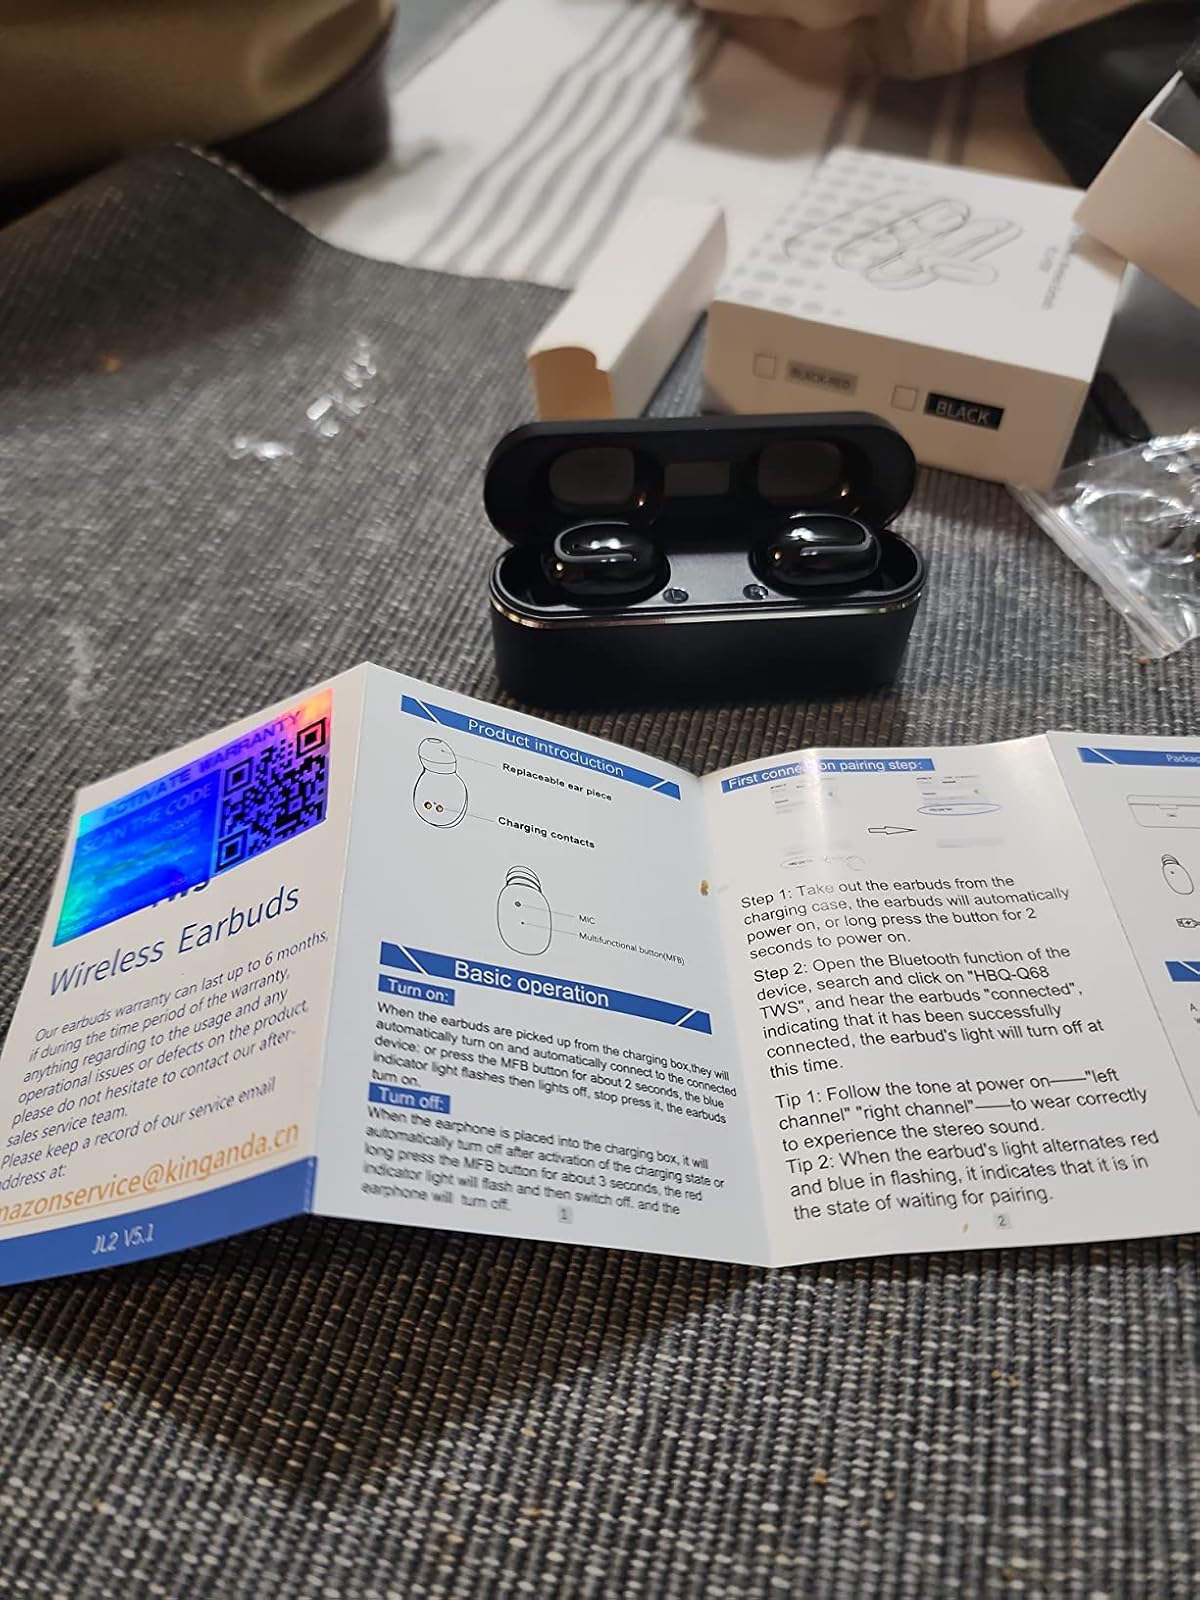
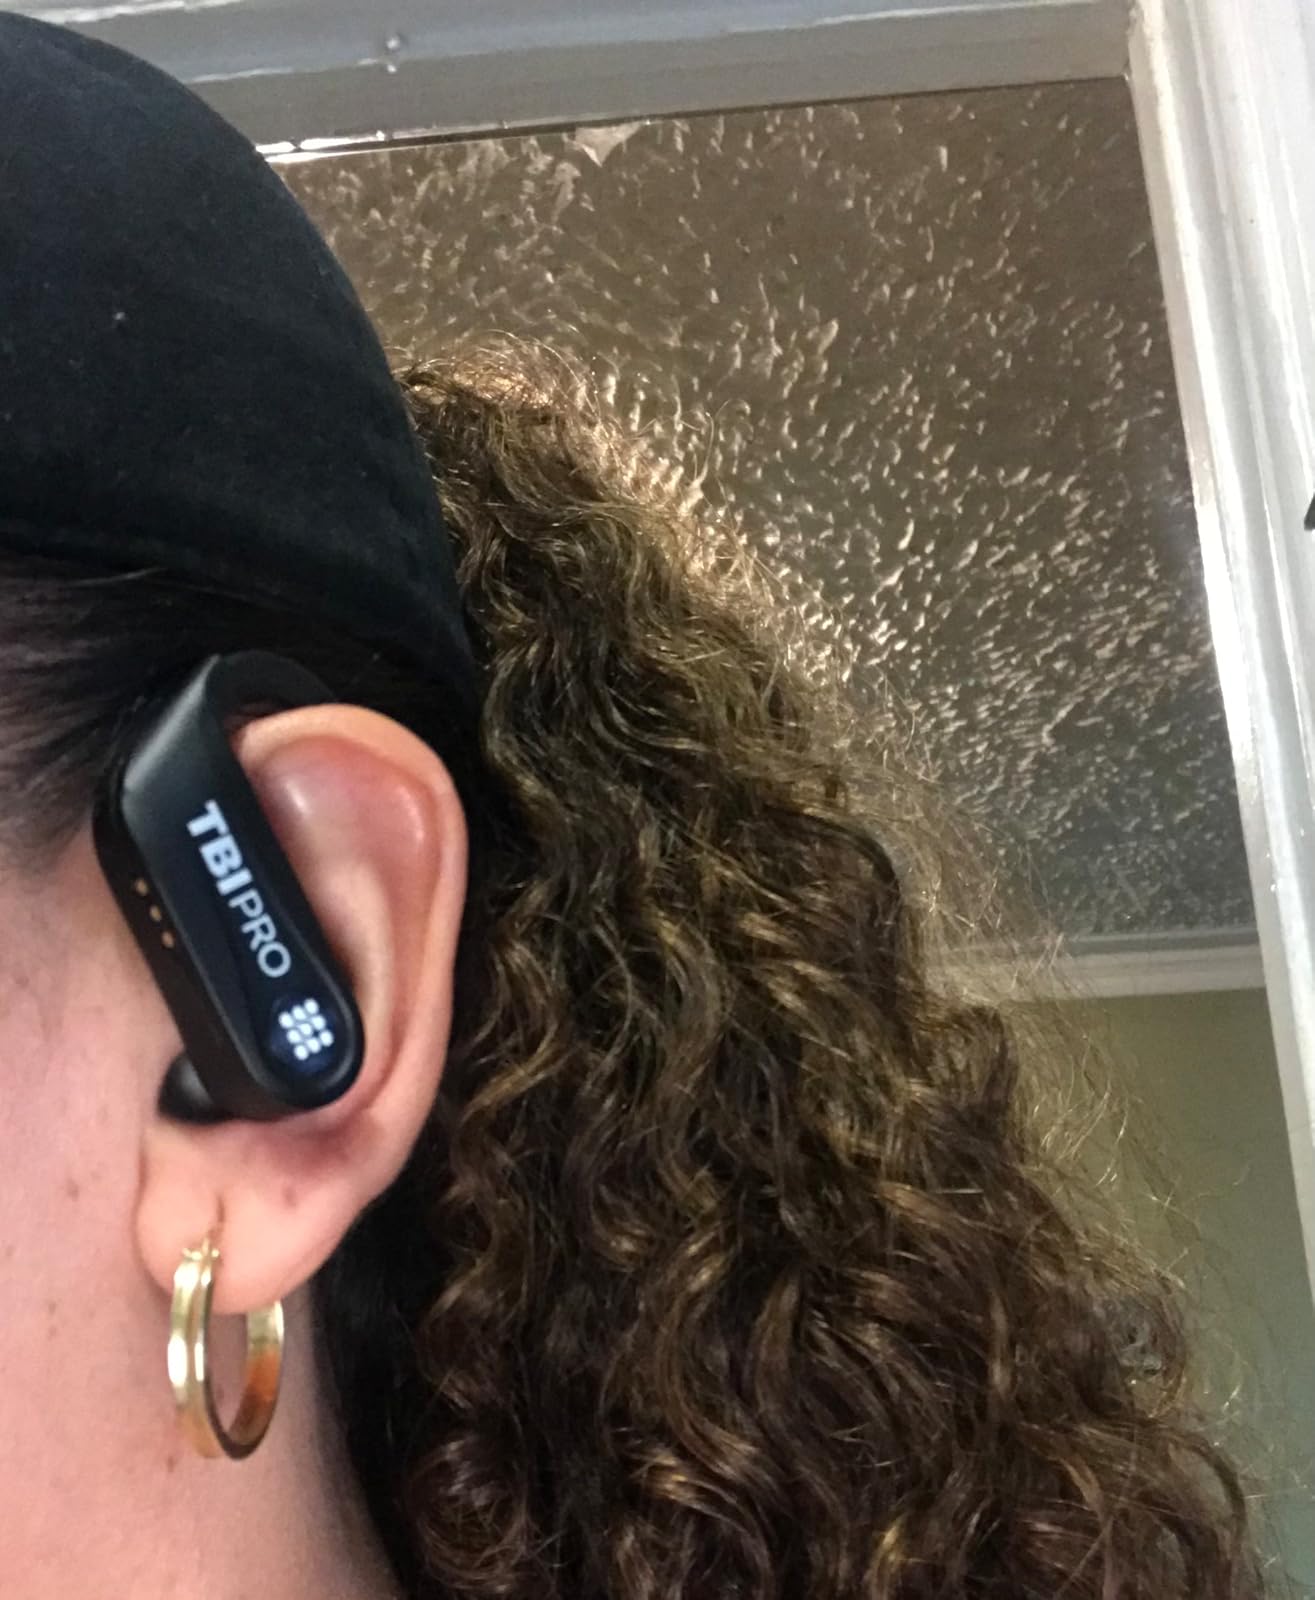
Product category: earbuds
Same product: no